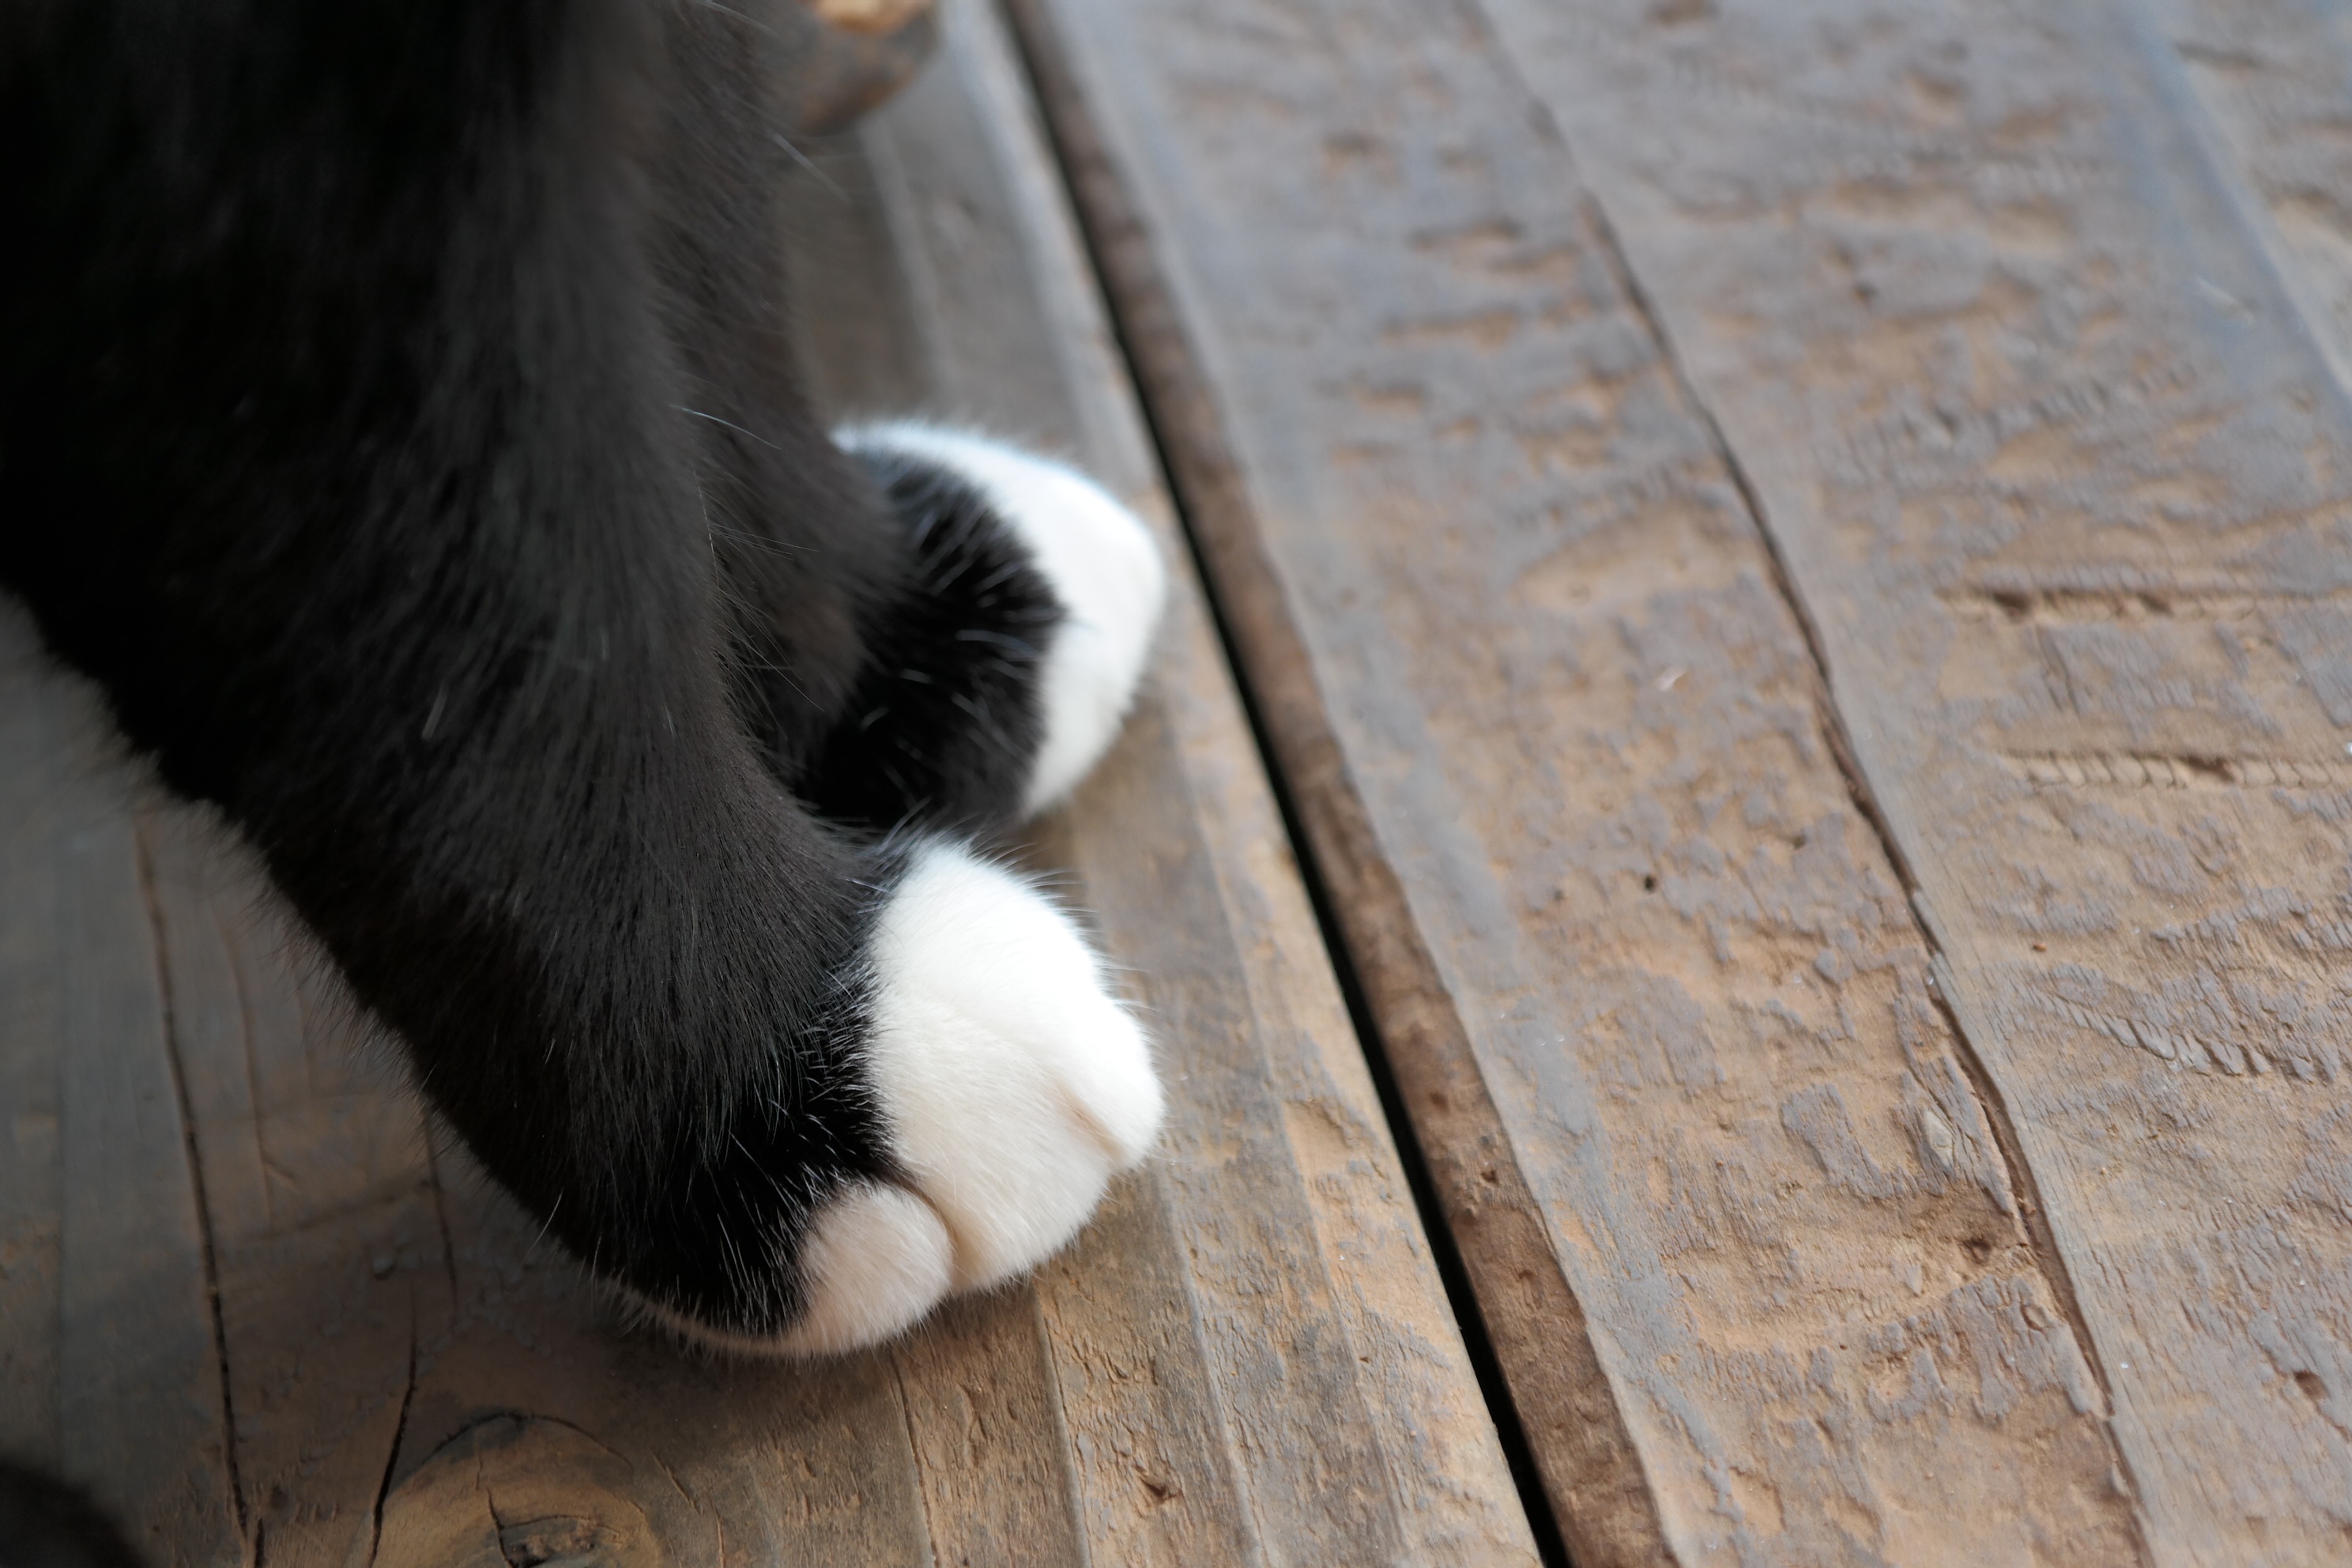
white, fur, kitten, cat, mammal, nose, whiskers, vertebrate, small to medium sized cats, cat like mammal